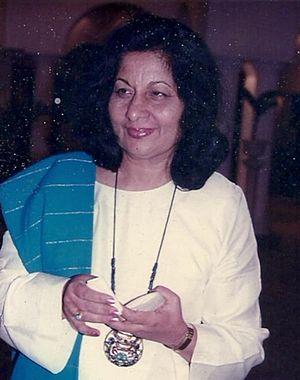
Cet article présente la liste des lauréats et nommés indiens aux Oscars.
Bhanu Athaiya, née Bhanumati Annasaheb Rajopadhye, est une costumière indienne née le 28 avril 1929 à Kolhapur.